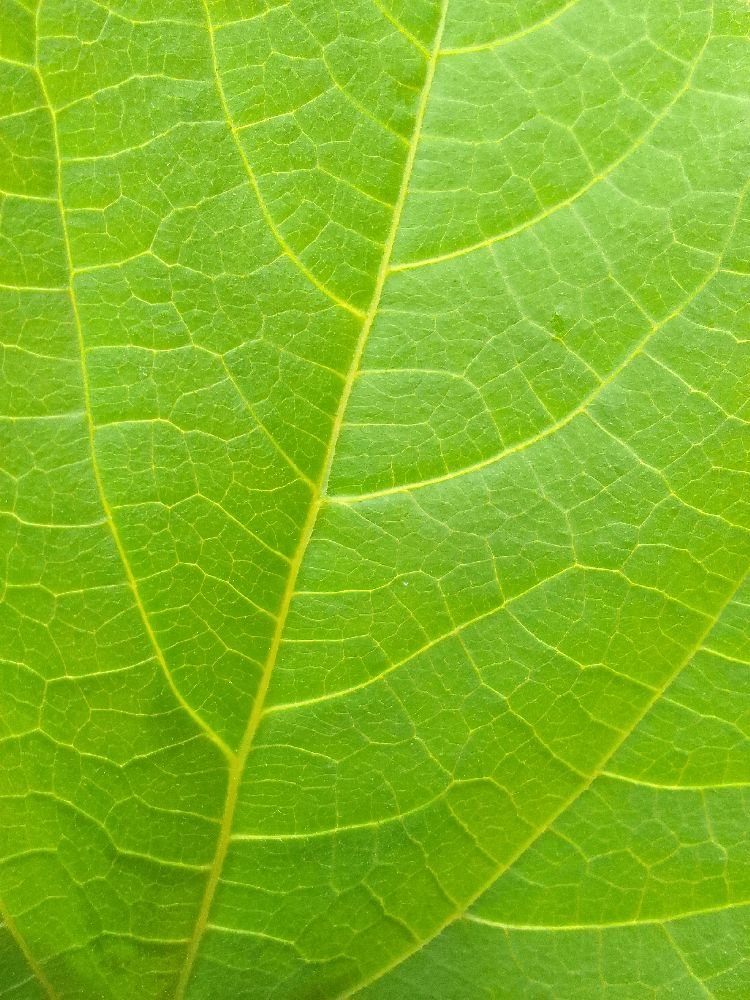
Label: healthy